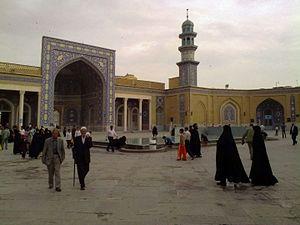
Le sanctuaire de Fatima Ma’soumeh (en persan